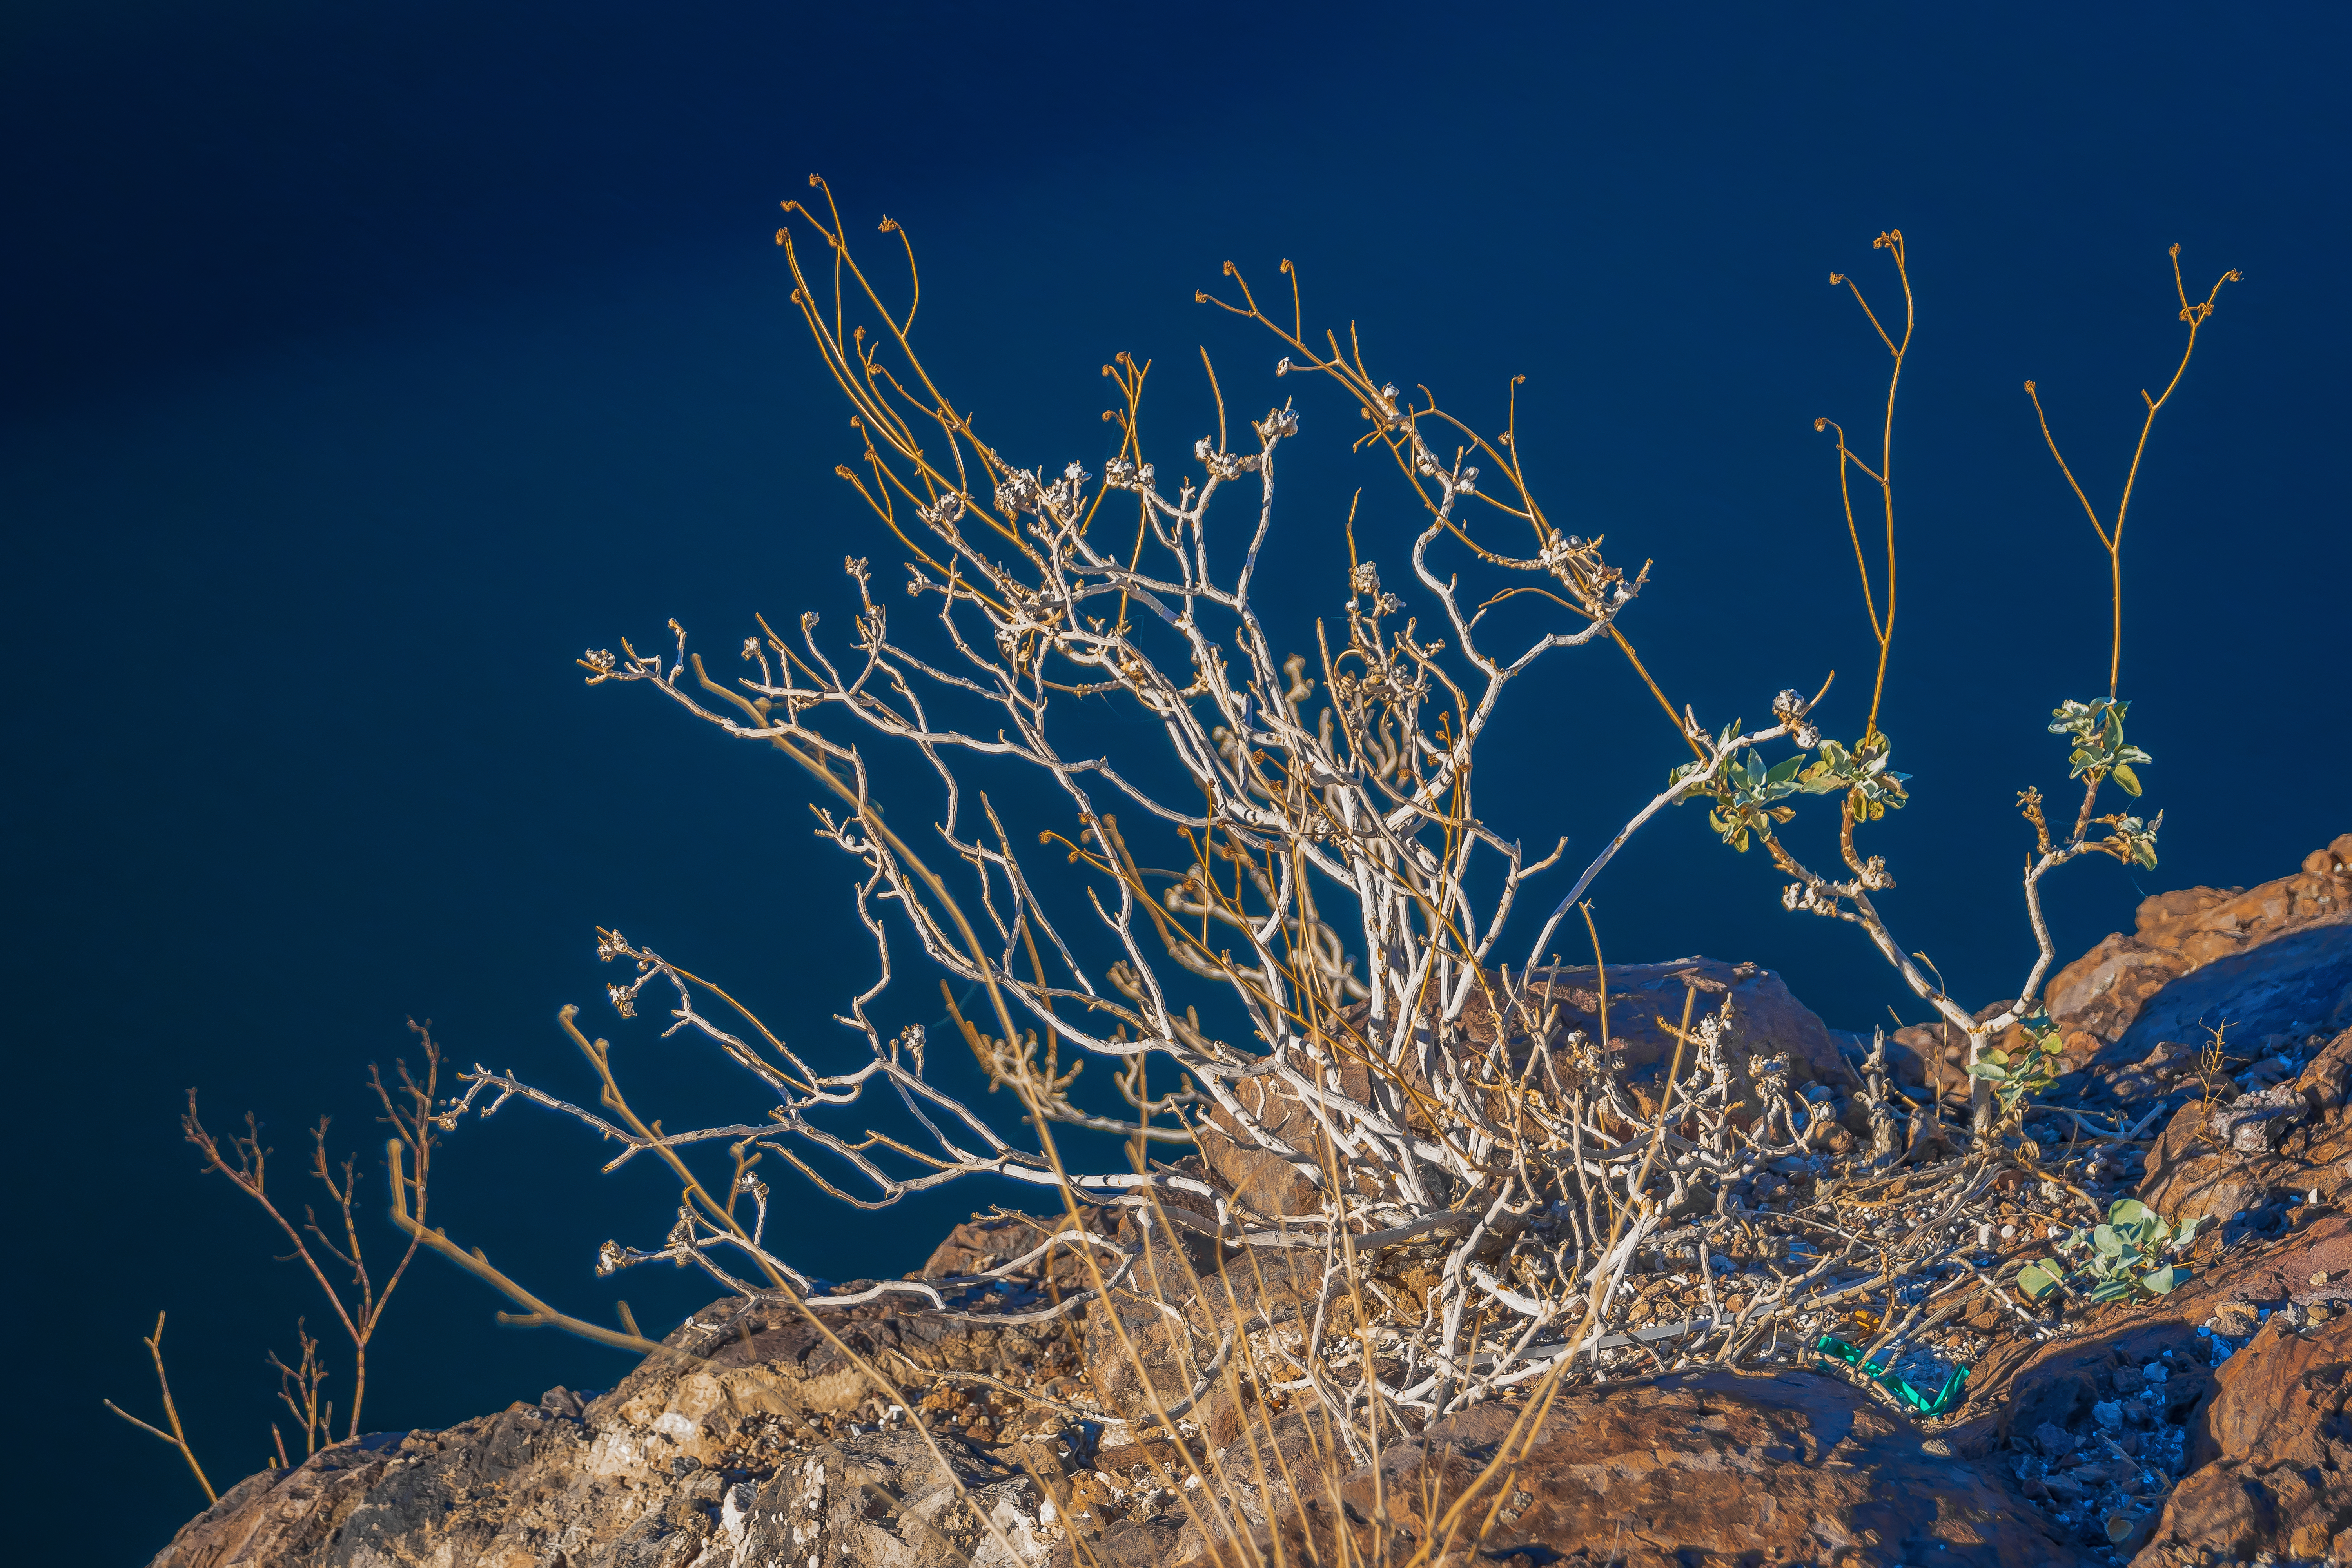
arizona, geotagged, Temple Bar Marina, united states, usa, December 2018, a6500, architectural, architectural design, Arizona Mohave County, Arizona The Grand Canyon State, black canyon, Boulder City Nevada, boulder dam, Bureau of Reclamation, canyon, civil engineering, Clark County, Clark County Nevada, Clark County NV, colorado river, concrete structure, dam, feet, hoover, hoover dam, hydroelectric power, Infastructure, lake, lake mead, landmark, model, mohave county, Mohave County Arizona, naked, outdoor, People Vacation, Reclamation Service, rocks, shadow, sightseeing, Six Companies Inc, sony, SONY a6500, SONY Alpha 6500, sony mirrorless, The Grand Canyon State, the hoover dam, travel, travel photography, United States Government, vacation, water, water dam, water feature, Water Structure, water towers, welcome sign, winter, blue, branch, tree, plant, twig, sky, flower, night